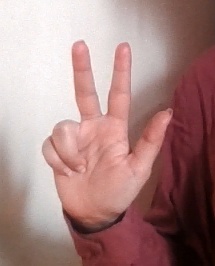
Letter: al